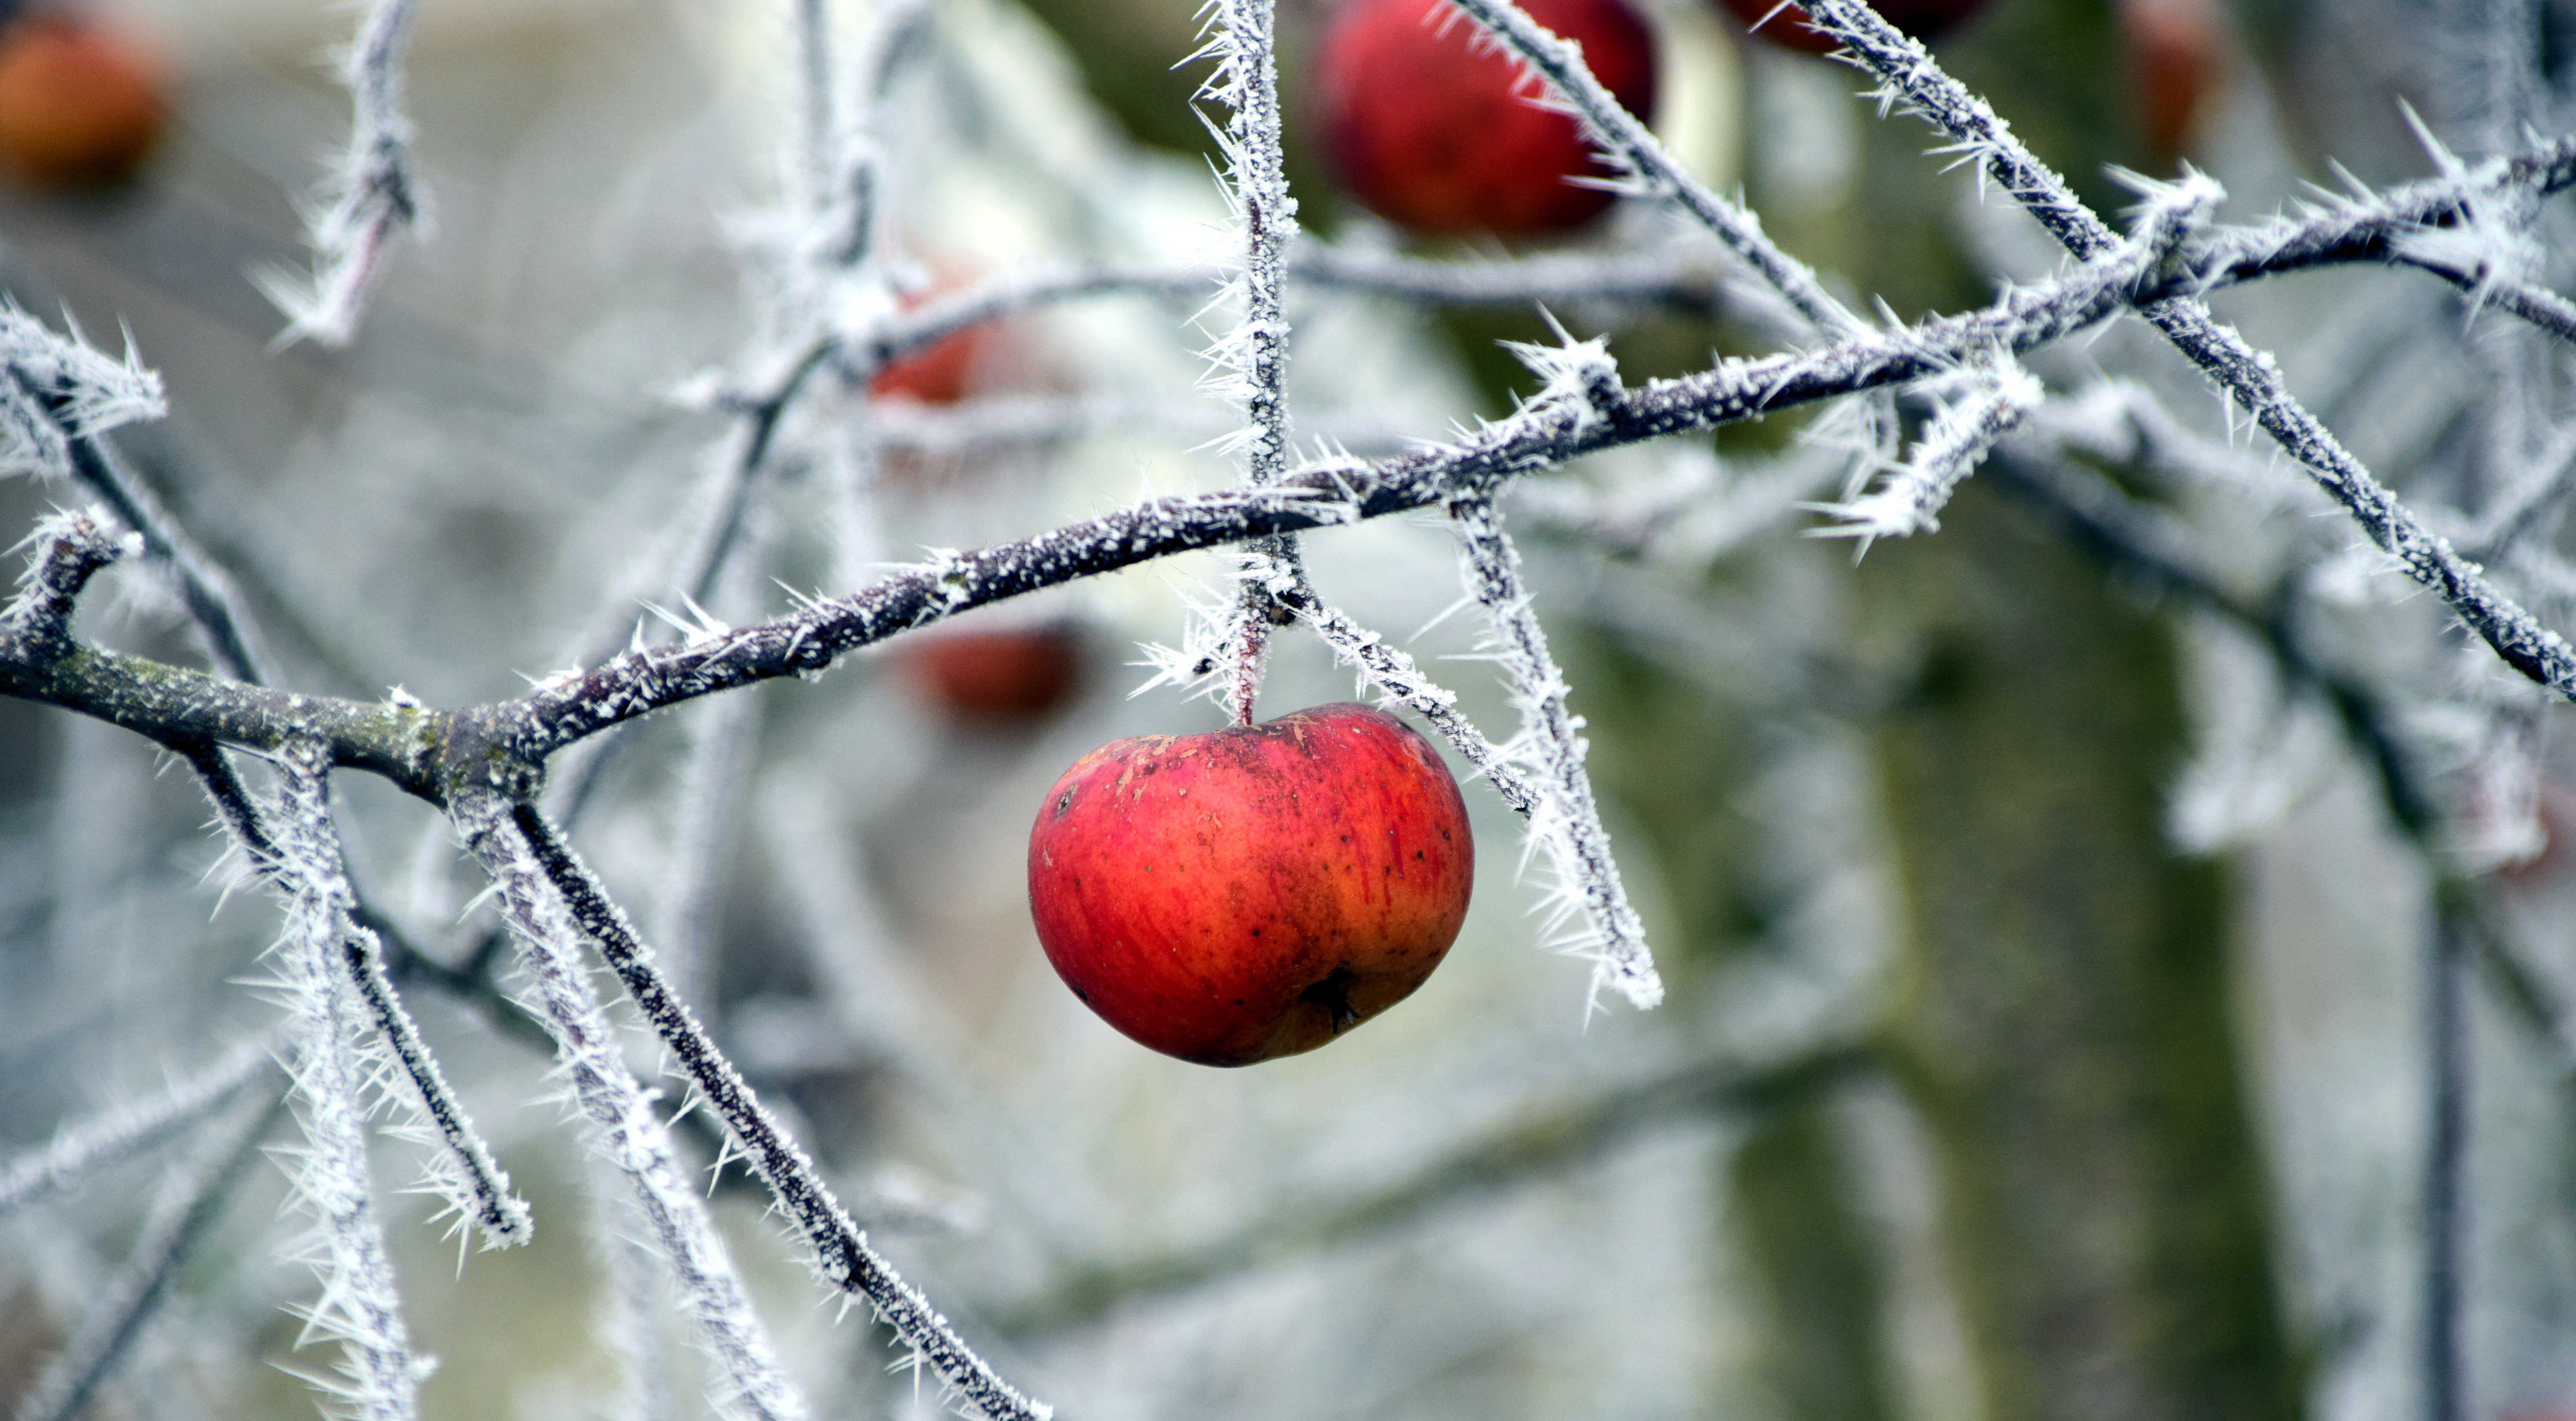
apple, tree, nature, branch, blossom, snow, cold, winter, plant, fruit, leaf, flower, frost, orchard, ice, food, spring, produce, weather, frozen, season, twig, close up, aesthetic, iced, icy, branches, december, hoarfrost, freezing, apple tree, freezing temperatures, macro photography, eiskristalle, crystals, flowering plant, winter time, land plant, apples in winter, spread fruit in winter